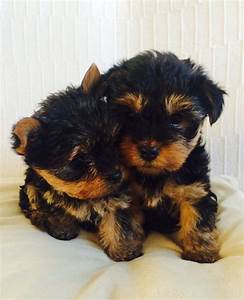
Label: cane